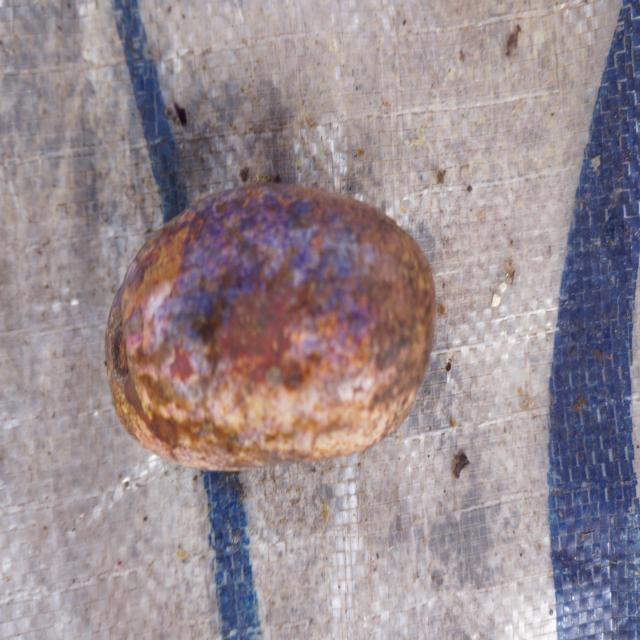
Plum grade: spotted